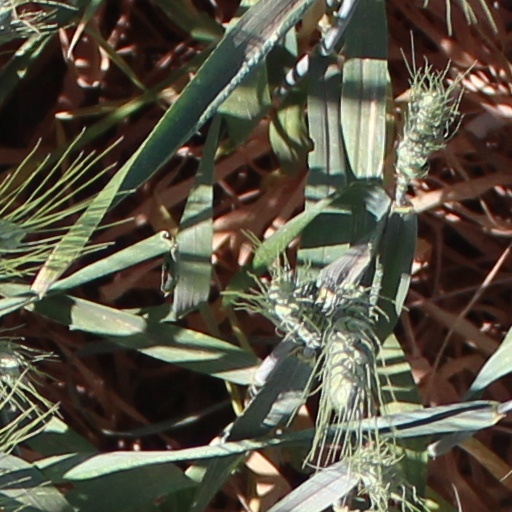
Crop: wheat